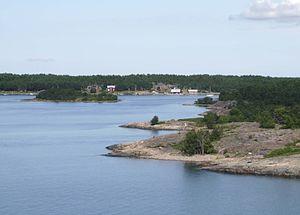
Sottunga est une municipalité d'Åland, territoire finlandais autonome situé en mer Baltique ayant le suédois comme seul langue officielle. À Sottunga, 88 % de la population a pour langue maternelle le suédois. C'est la municipalité la moins peuplée non seulement des îles d'Åland mais aussi du pays.